Urinalysis

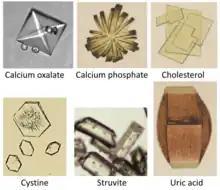
Comparison of different types of urine crystals.

Under the microscope, normal red blood cells (RBCs) appear as small concave discs. Their numbers are reported per high-power field. In highly concentrated urine they may shrivel and develop a spiky shape, which is termed "crenation", while in dilute urine they can swell and lose their hemoglobin, creating a faint outline known as a "ghost cell". A small quantity of red blood cells in the urine is considered normal.